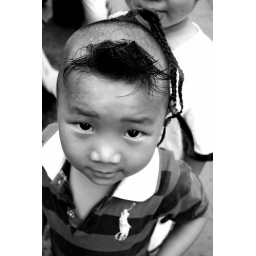
boy with that hairdo in Ralph Lauren Polo shirt